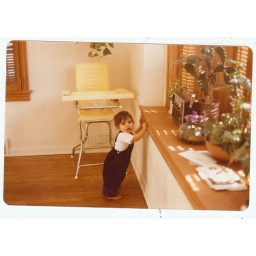
me standing in front of an awesome high chair